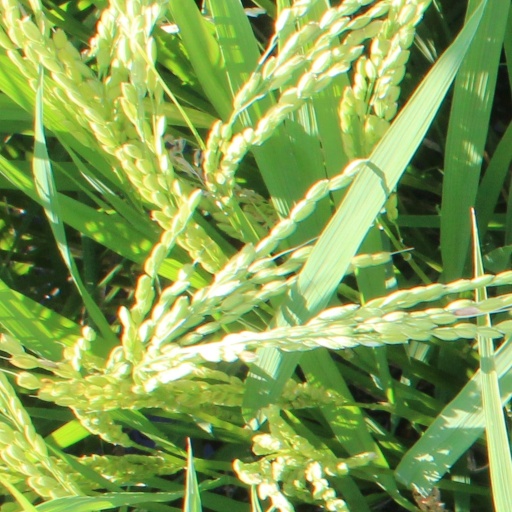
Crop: rice